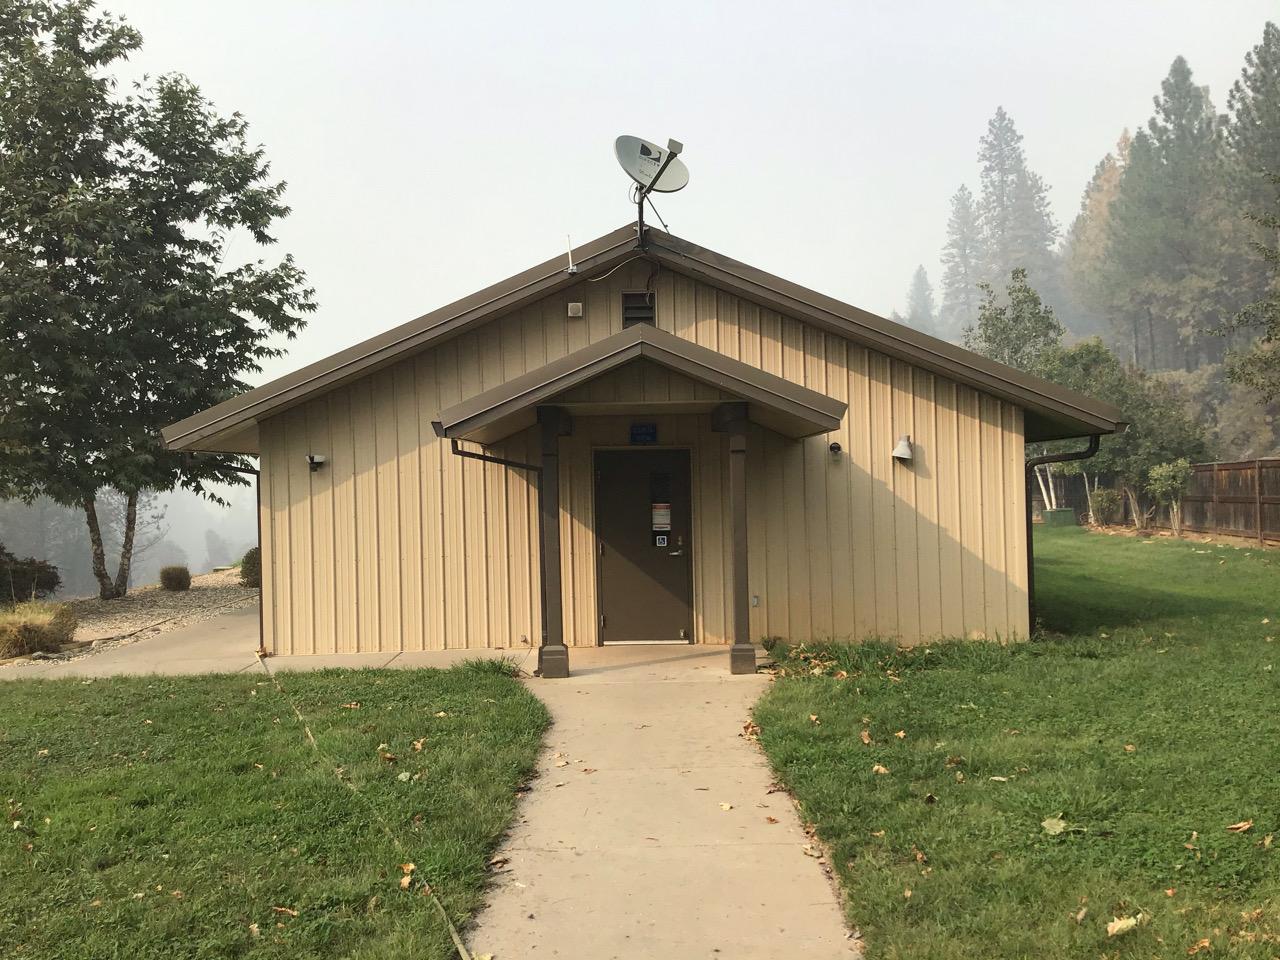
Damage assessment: no_damage